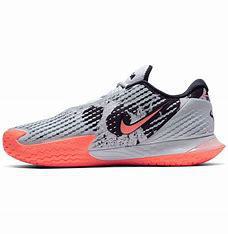
Brand: Nike
Model: Court Air Zoom Vapor Cage 4